Question: Please indicate a possible affordance area of baseball bat that can be used for hitting
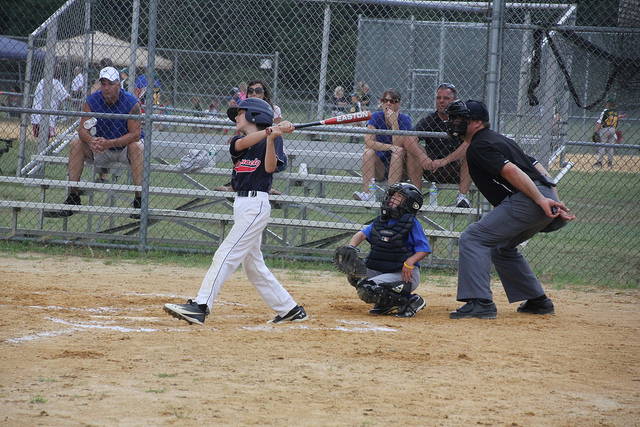
Answer: [328.724, 109.584, 371.05, 123.072]